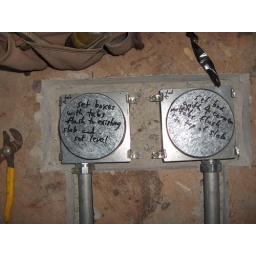
Junction boxes in the floor